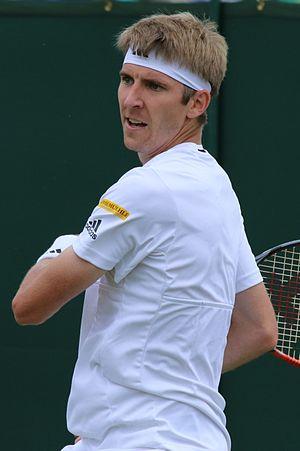
Cedrik-Marcel Stebe, né le 9 octobre 1990 à Mühlacker, est un joueur allemand de tennis, professionnel depuis 2010.